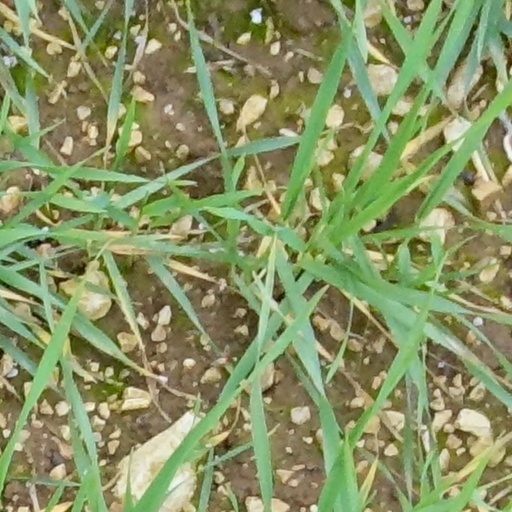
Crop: wheat